Energy policy of India

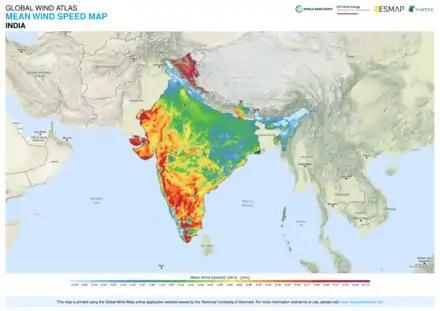
Mean wind speed in India.

Gasification of biomass yields wood gas or syngas which can be converted into carbon neutral methanol. Nearly 750 million tons of nonedible (by cattle) biomass is available annually in India which can be put to higher value addition use and substitute imported crude oil, coal, LNG, urea fertilizer, nuclear fuels, etc. It is estimated that the renewable and carbon-neutral biomass resources of India can replace the present consumption of all fossil fuels when used productively. Biomass is going to play a crucial role to make India self-sufficient in the energy sector and carbon neutral.